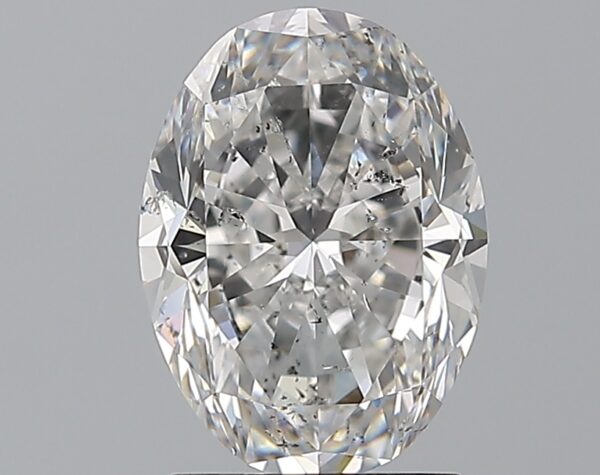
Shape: oval
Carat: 2.23
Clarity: SI2
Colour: D
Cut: VG
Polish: EX
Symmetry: EX
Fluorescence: ST
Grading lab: GIA
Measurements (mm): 9.62 x 7.11 x 4.67